Bigorre

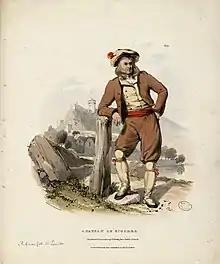
"A Paysan of Bigorre", James Duffield Harding, c. 1831.

Bigorre (Gascon: "Bigòrra") is a region in southwest France, historically an independent county and later a French province, located in the upper watershed of the Adour, on the northern slopes of the Pyrenees, part of the larger region known as Gascony. Today Bigorre comprises the centre and west of the "département" of Hautes-Pyrénées, with two small exclaves in the neighbouring Pyrénées Atlantiques. Its inhabitants are called "Bigourdans".